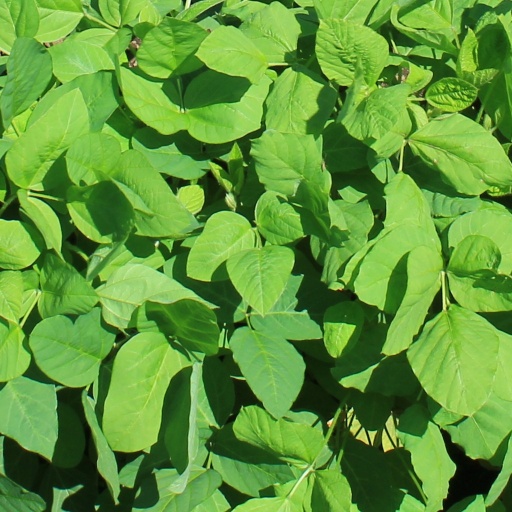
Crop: soybean